13th Parachute Dragoon Regiment

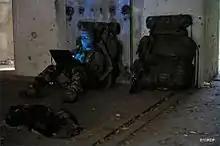
13th Parachute Dragoon Regiment Scouts

The 13 RDP was transformed into a long-range recon unit. During the Cold War, the main mission of the 13 RDP was to provide intelligence for the 1st Army, while each company of the 1st Marine Infantry Parachute Regiment 1 RPIMa would provide intelligence for one Army Corps.